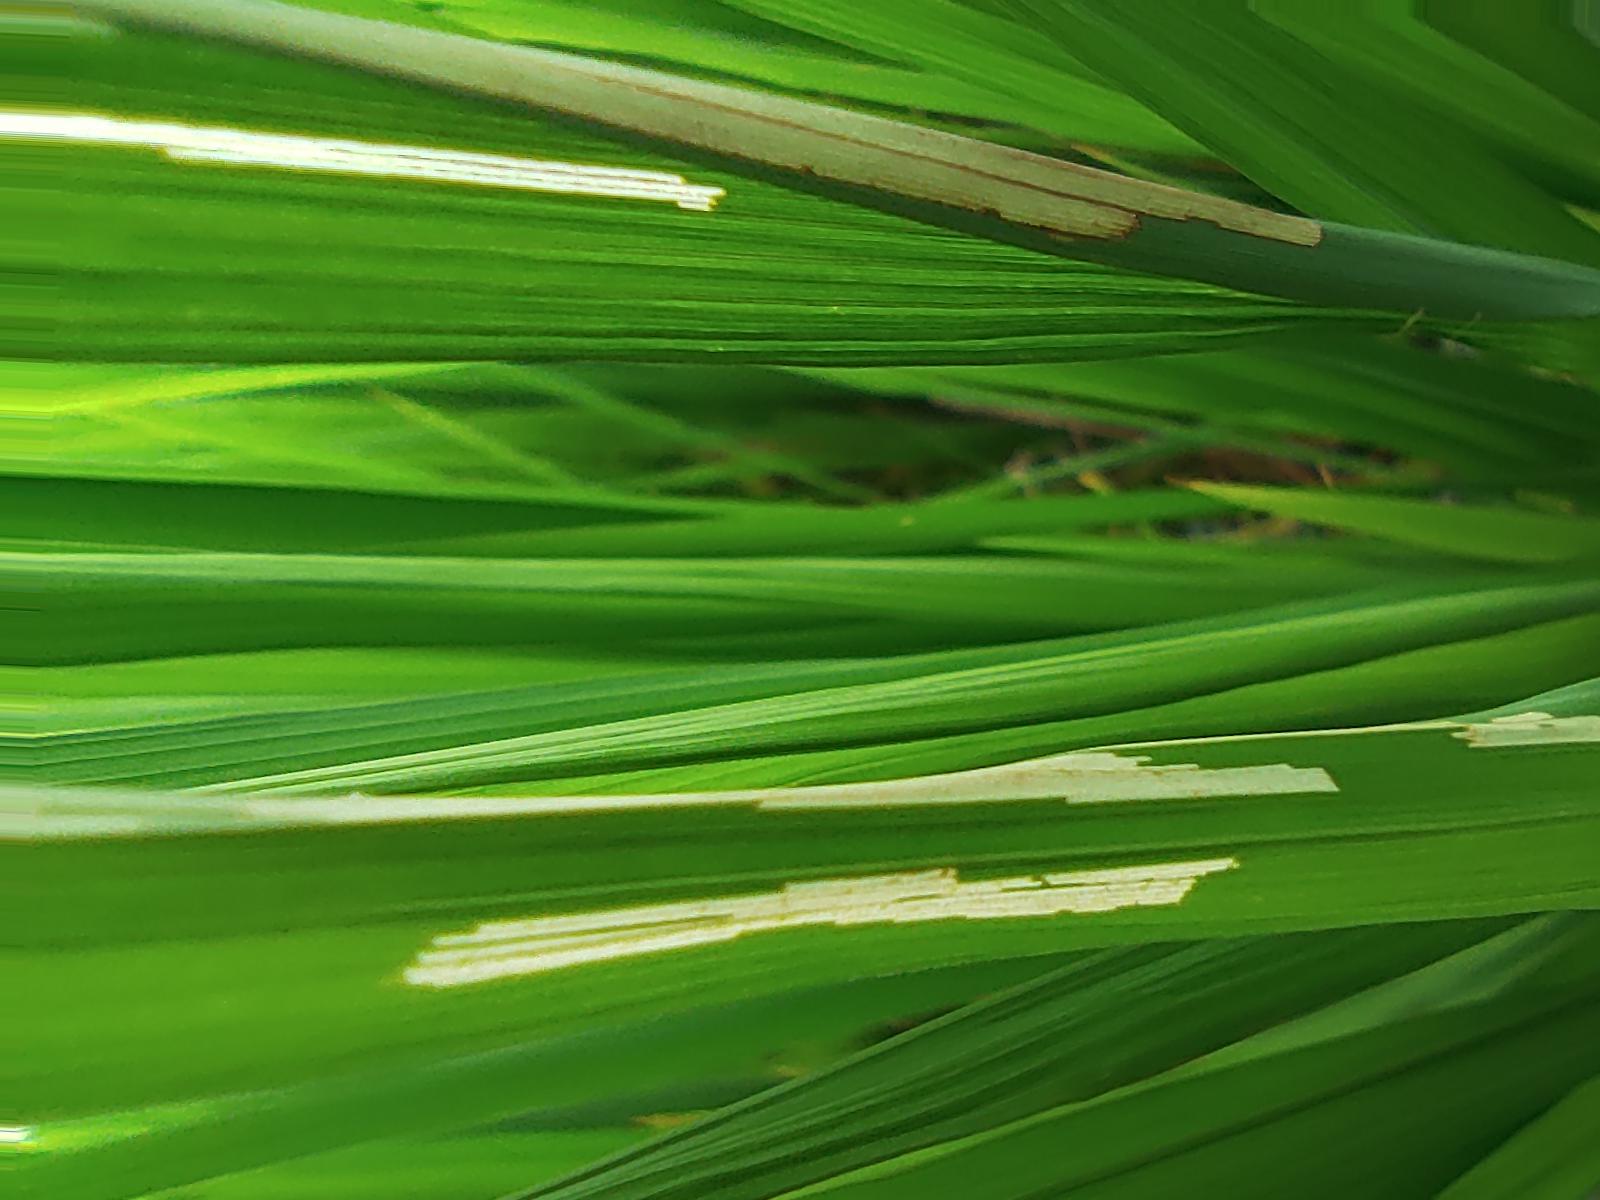
Nhãn: Sâu gai ( Hispa )